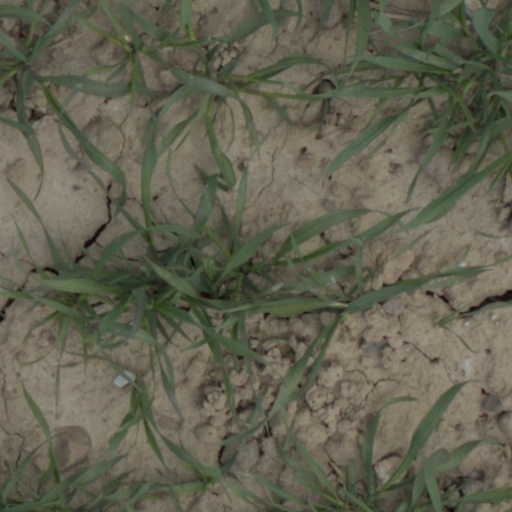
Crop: wheat